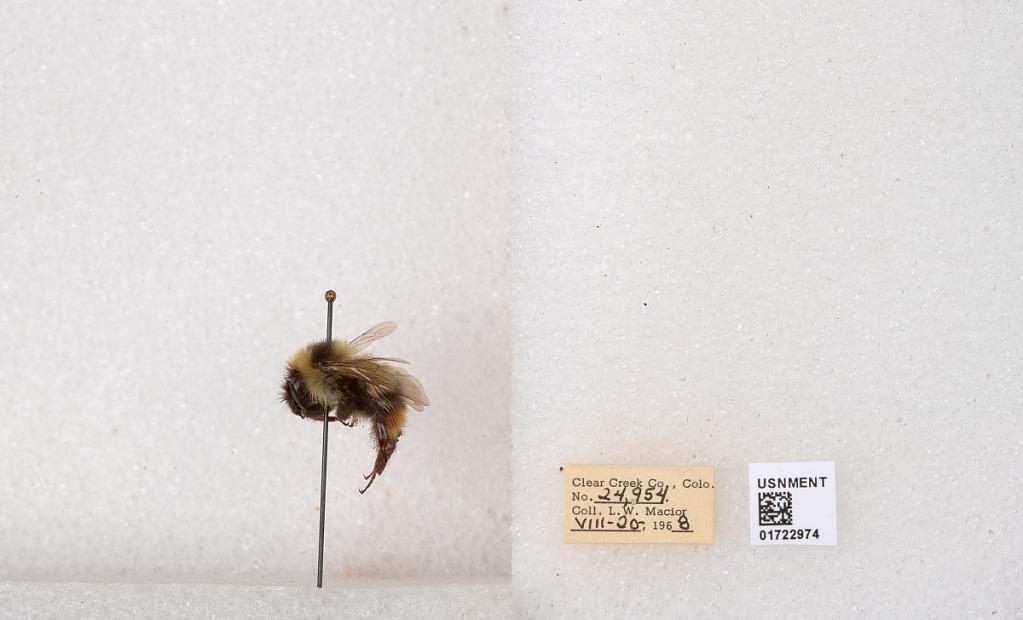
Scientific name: Bombus kirbyellus
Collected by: L. Macior
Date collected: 1968-8-20
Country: United States
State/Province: Colorado
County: Clear Creek
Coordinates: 39.6891, -105.644